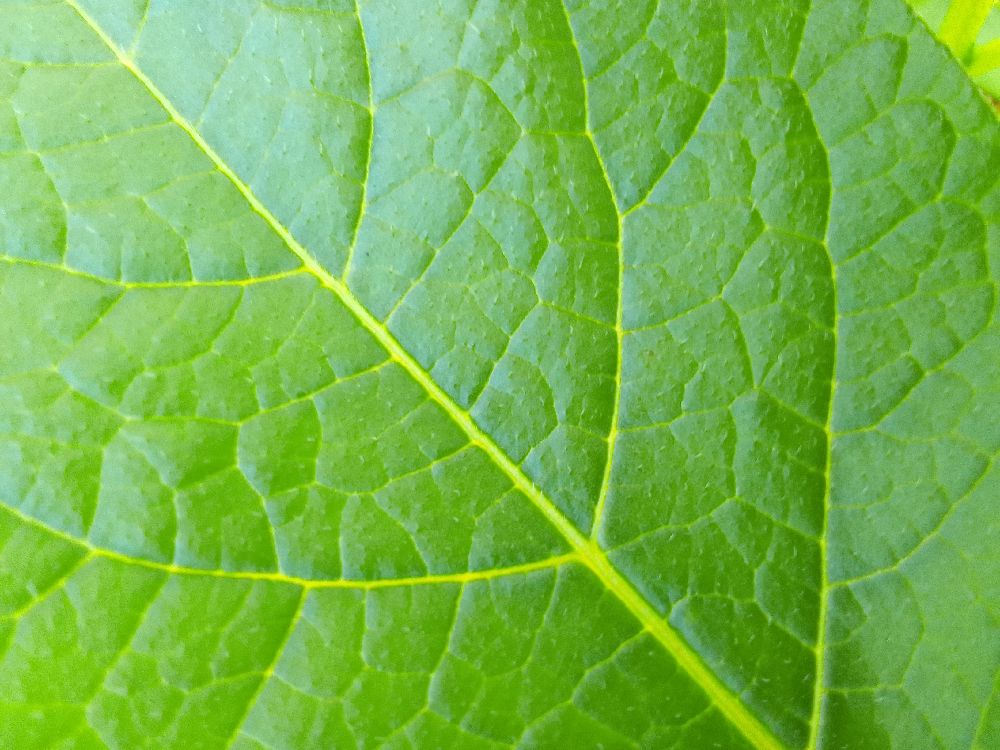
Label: Healthy